Cornsweet illusion

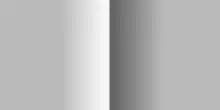
In an example of the Cornsweet illusion, the whole left half of this rectangle seems to be lighter than the right. In fact they have the same brightness, apart from the gradients in the center.

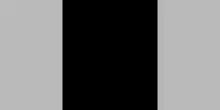
The same image as above, but the edge in the middle is hidden: the left and right part of the image appear as the same brightness.

The Cornsweet illusion, also known as the Craik–O'Brien–Cornsweet illusion or the Craik–Cornsweet illusion, is an optical illusion that was described in detail by Tom Cornsweet in the late 1960s. Kenneth Craik and Vivian O'Brien had made earlier observations in a similar vein.